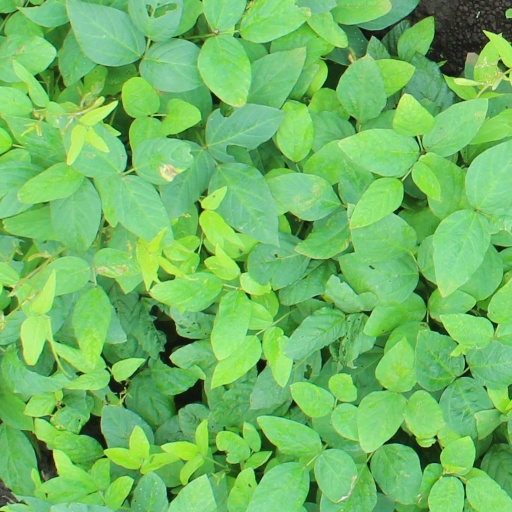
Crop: soybean